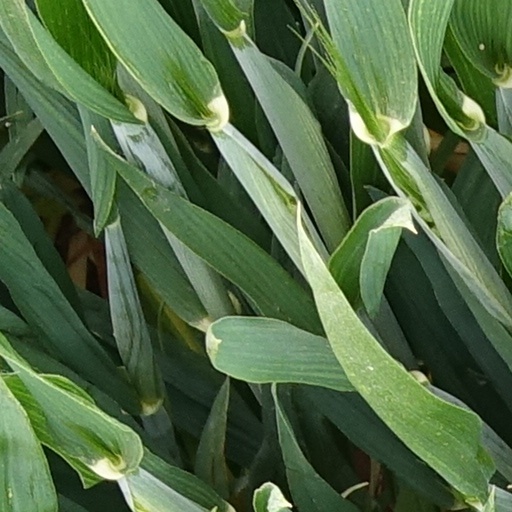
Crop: wheat